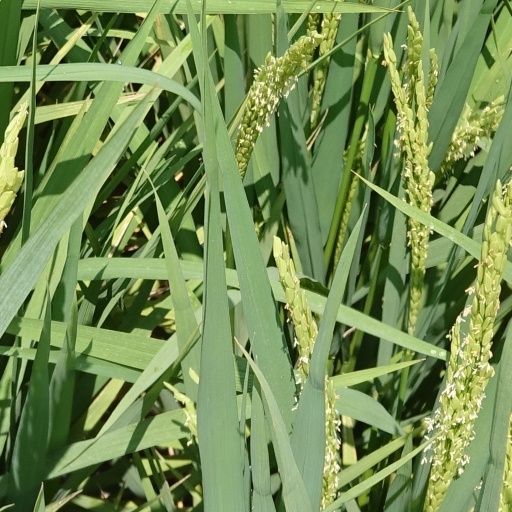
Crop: rice